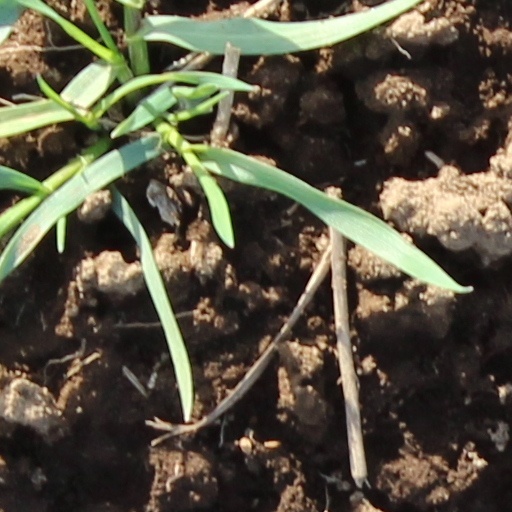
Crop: wheat